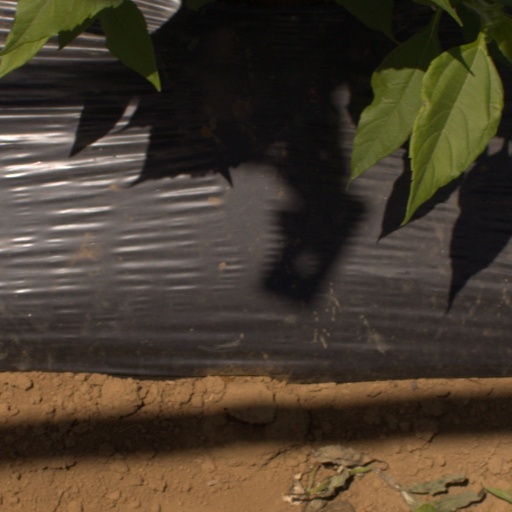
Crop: Jerusalem artichoke